Ligand-targeted liposome

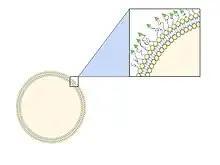
Liposomes can be functionalized with long-chain, high-density brush regime PEG; then a ligand binds to the PEG chain, resulting in an LTL.

Ligands can be attached to liposomes through ligation to create ligand-targeted liposomes in a variety of ways. Liposomes have a lipid outer layer that can be used to bind ligands. Conjugation of the ligand to the surface of a liposome can be achieved through multiple routes. Covalent binding is a prominent way due to the anchoring between the long-chain fatty acids and the ligand. Combinations of covalent binding through disulfide linkages, heating, and hydrophobic interactions can be used depending on the properties of the liposome and ligand. Adsorption and membrane fusion are non-covalent methods for the attachment of monoclonal antibodies. Chemical linkages such as covalent bonds are more effective at increasing the amount of attached ligand to the carrier as opposed to non-covalent methods.